A Horrible Way to Die

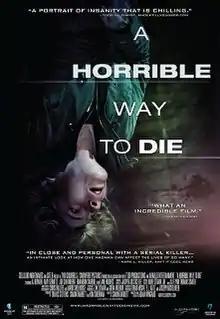
Theatrical release poster

A Horrible Way to Die is a 2010 American horror film directed and edited by Adam Wingard, written by co-producer Simon Barrett, and starring A. J. Bowen, Amy Seimetz, Joe Swanberg, Brandon Carroll, and Lane Hughes. The story follows an escaped serial killer as he chases down his recovering alcoholic ex-girlfriend who is responsible for his incarceration. The film had its world premiere at the 2010 Toronto International Film Festival Vanguard program where it was picked up for distribution by Anchor Bay Entertainment. It also played at Fantastic Fest where it received three major awards: Best Screenplay for Simon Barrett, Best Actor for A. J. Bowen and Best Actress for Amy Seimetz.